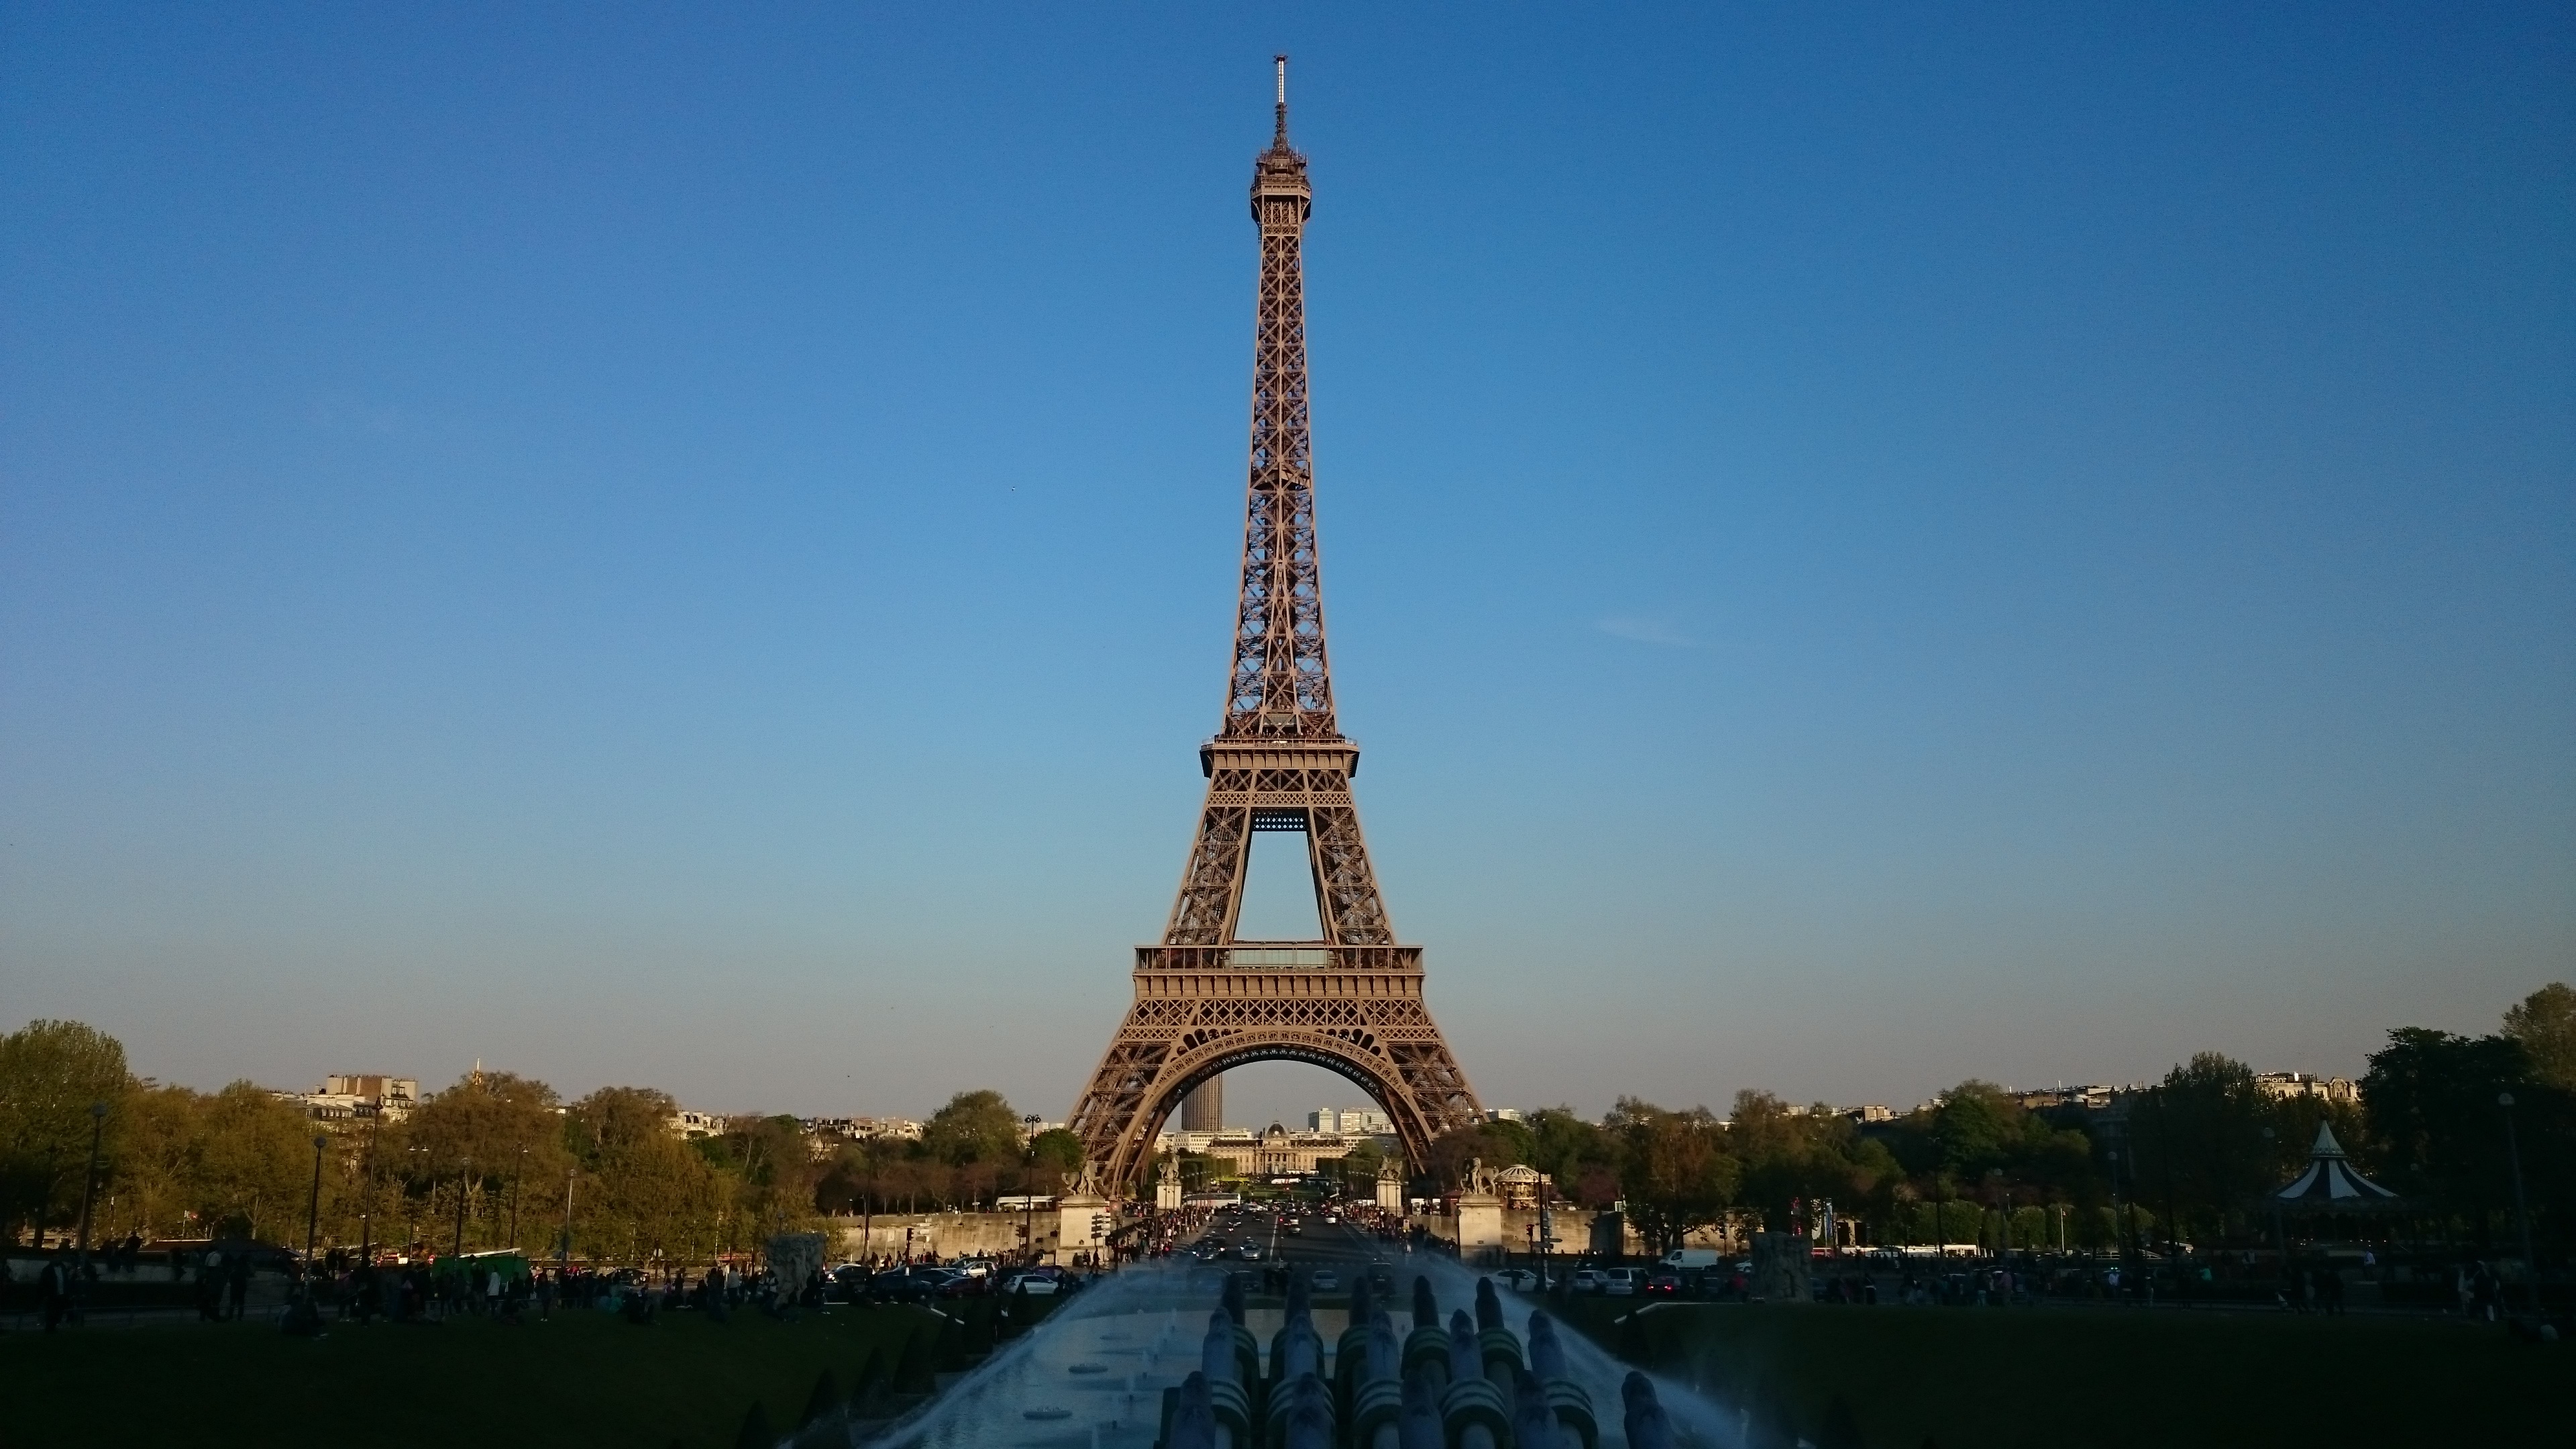
landscape, eiffel tower, paris, monument, cityscape, dusk, tower, landmark, spire, steeple, city of light